Mario Trevi

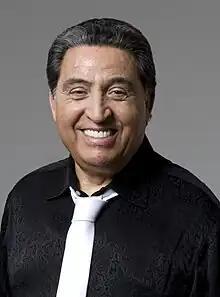

Agostino Capozzi (born 2 November 1941), known professionally as Mario Trevi, is an Italian singer and actor.